Lee Seung-yeon

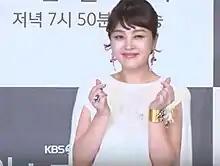
Lee Seung-yeon in December 2018

Lee Seung-yeon (born August 18, 1968) is a South Korean actress, television host and beauty pageant titleholder.